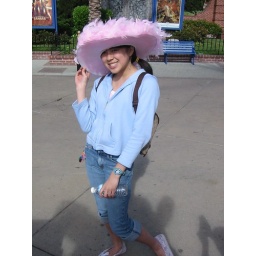
in her cute lil hat